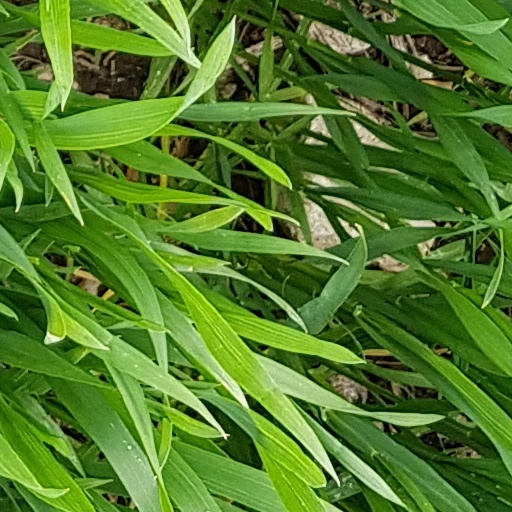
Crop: wheat